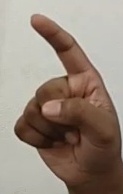
ASL sign: Z